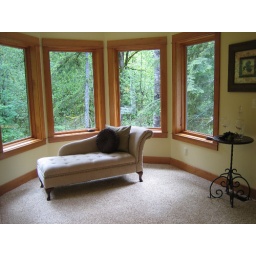
The master bed room has a sitting room with sunny souther exposure. Imagine relaxing in the tree tops with a good book.